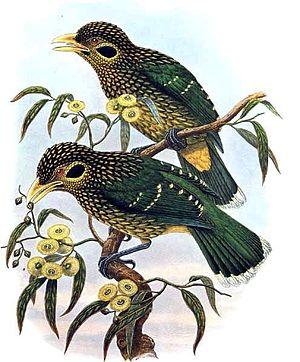
Le genre Ailuroedus regroupe trois espèces oiseaux appartenant à la famille des Ptilonorhynchidae de l'ordre des Passeriformes.
Le Jardinier oreillard est une espèce d'oiseau jardinier vivant en Australie et en Nouvelle-Guinée.